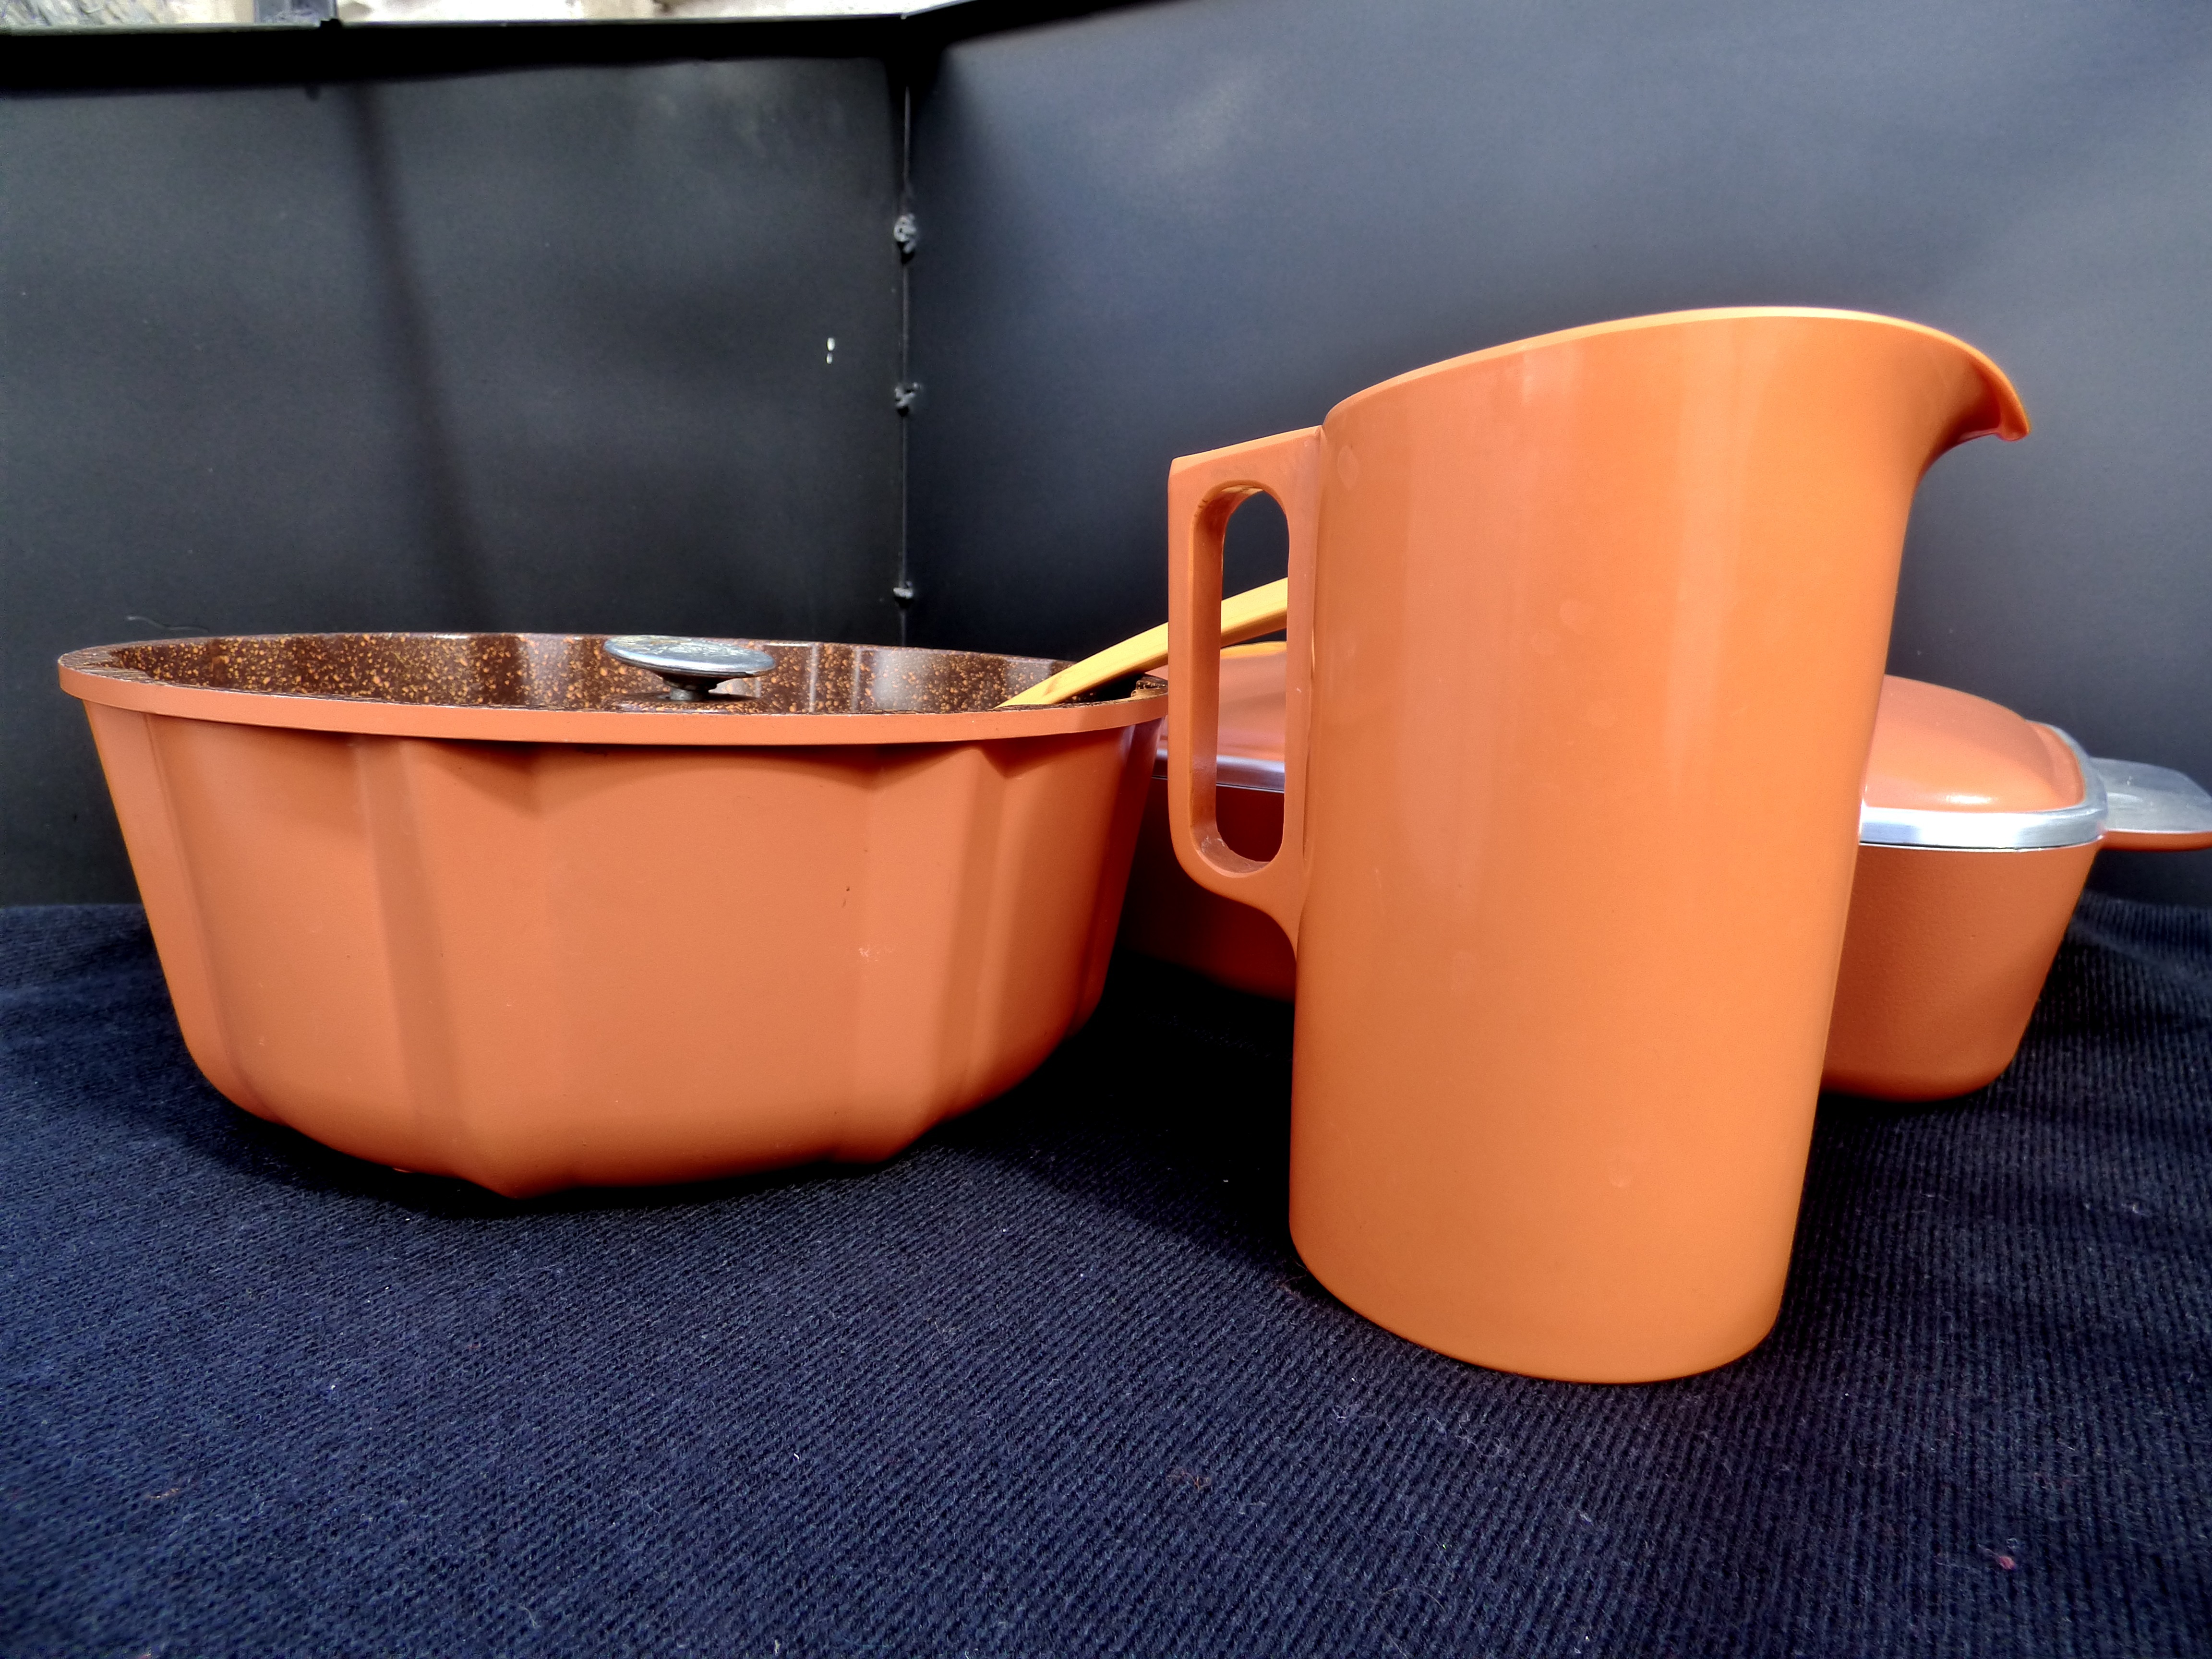
table, jar, cup, ceramic, furniture, coffee cup, containers, flowerpot, orange color, man made object, savarin